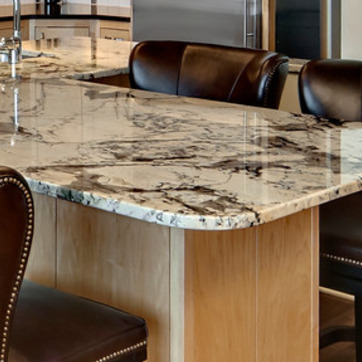
Material: polishedstone